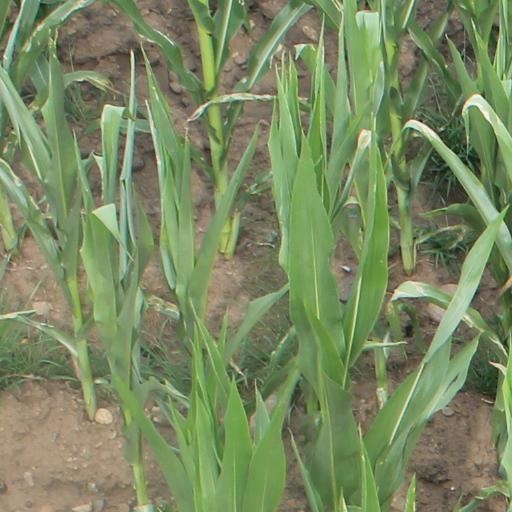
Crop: maize; corn